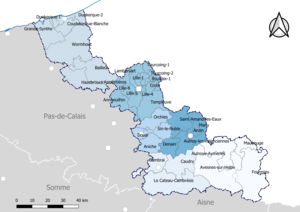
Carte du découpage cantonal du département du Nord, avec en surimpression les arrondissements (en nuances de bleu) - Carte arrêtée au 1er janvier 2019.
Le département du Nord compte 41 cantons depuis le redécoupage cantonal de 2014.